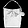
Label: Bag